Black British people

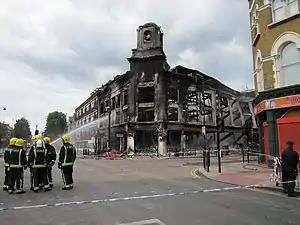
Firefighters douse a shop and flats destroyed by arson during the initial rioting in Tottenham.

World War II marked another period of growth for the Black communities in London, Liverpool and elsewhere in Britain. Many Blacks from the Caribbean and West Africa arrived in small groups as wartime workers, merchant seamen, and servicemen from the army, navy, and air forces. For example, in February 1941, 345 West Indians came to work in factories in and around Liverpool, making munitions. Among those from the Caribbean who joined the Royal Air Force (RAF) and gave distinguished service are Ulric Cross from Trinidad, Cy Grant from Guyana and Billy Strachan from Jamaica. The African and Caribbean War Memorial was installed in Brixton, London, in 2017 by the Nubian Jak Community Trust to honour servicemen from Africa and the Caribbean who served alongside British and Commonwealth Forces in both the First World War and Second World War.